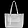
Label: Bag